Takyō Station

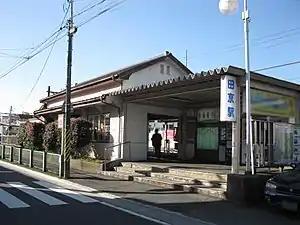
Takyō Station, December 2010

Takyō Station is served by the Sunzu Line, and is located 14.2 kilometers from the starting point of the line at Mishima Station.